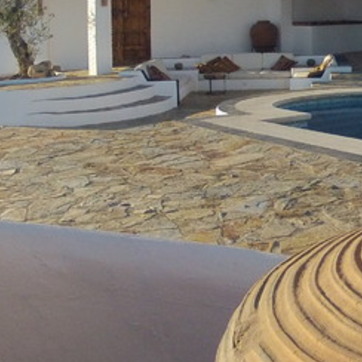
Material: stone